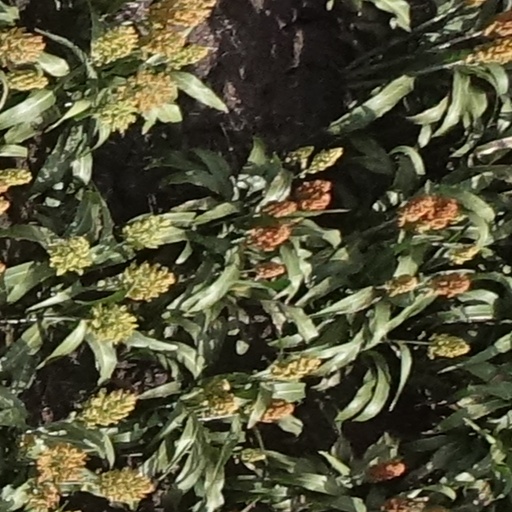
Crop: sorghum